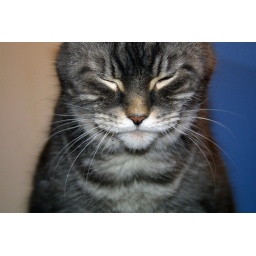
Tigger happens to be sitting in front of a corner where a blue wall meats a white one.